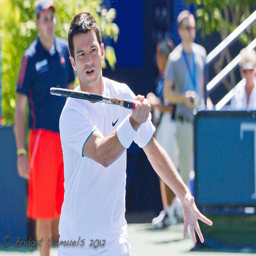
A man that is standing up with a racquet.
His tennis racket could end up hitting him in the face.
Young man in white playing tennis at a tennis club.
The young man is holding his tennis racket sideways.
A man with a skinny stick in his hand.